Reformed Christianity

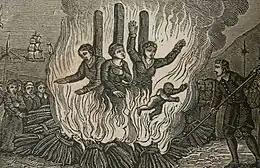
The burning of the Guernsey Martyrs during the Marian persecutions in 1556

Amyraldism (or sometimes Amyraldianism, also known as the School of Saumur, hypothetical universalism, post redemptionism, moderate Calvinism, or four-point Calvinism) is the belief that God, prior to his decree of election, decreed Christ's atonement for all alike if they believe, but seeing that none would believe on their own, he then elected those whom he will bring to faith in Christ, thereby preserving the Calvinist doctrine of unconditional election. The efficacy of the atonement remains limited to those who believe.